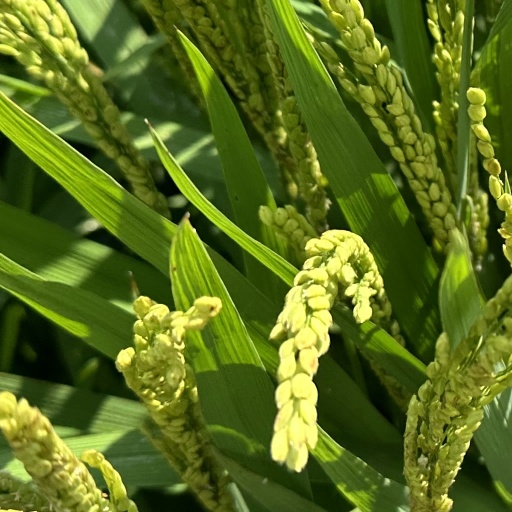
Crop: rice